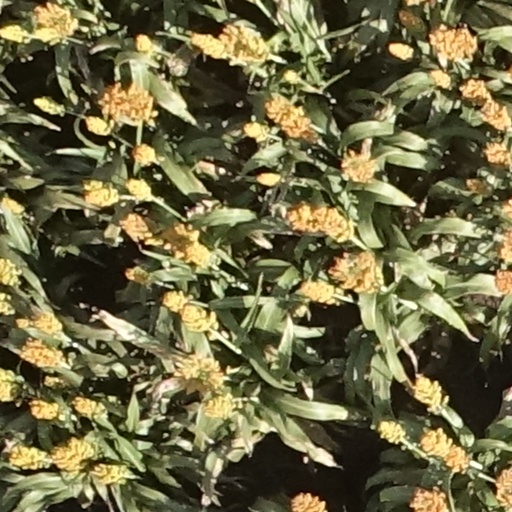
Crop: sorghum